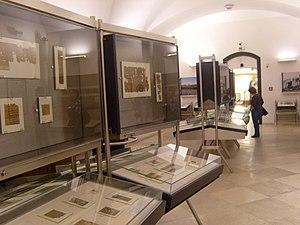
La Collection des papyrus et le musée des papyrus, qui dépend de la Bibliothèque nationale autrichienne, est l'une des collections de papyrus parmi les plus importantes du monde. La collection est installée à la Neue Burg de Vienne. Elle rassemble 180 000 pièces qui couvrent trois millénaires de l'histoire égyptienne. Un musée présente des expositions régulières selon des thèmes choisis et validés par les meilleurs spécialistes actuels de la papyrologie. Une bibliothèque spécialisée dans ce domaine contient 19 500 ouvrages en différentes langues.